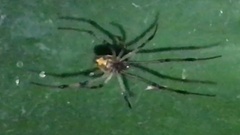
Species: Lactrodectus_hesperus